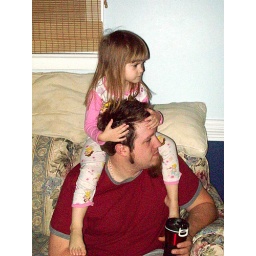
Best seat in the house